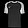
Label: T - shirt / top